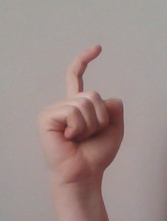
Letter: ra